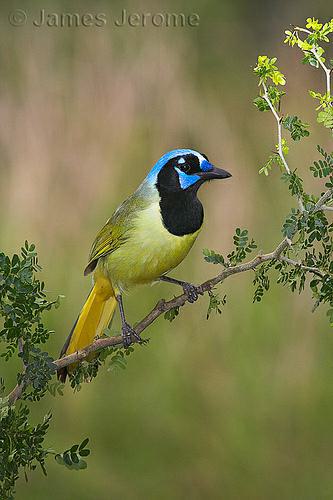
A photo of a green jay